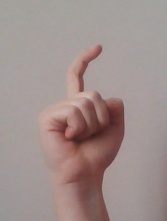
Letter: ra